National Police of Uruguay

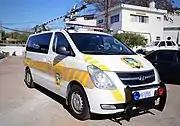
Highway patrol van (Policía Caminera)

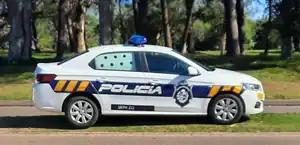
Peugeot 301 patrol vehicle

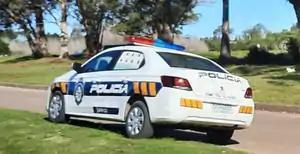
Peugeot 301 patrol vehicle (back view)

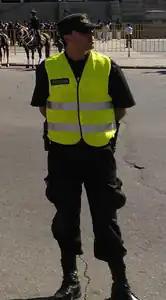
Uruguayan police officer in the daily work uniform

The daily work uniform consists of dark blue cloth combat pants with a dark blue shirt or a long-sleeved button-down shirt, black boots, a plain baseball cap with the national police logo and the bulletproof vest on top. Officers may also wear a reflective vest or winter jacket that says "police" on the back.